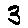
Label: 3